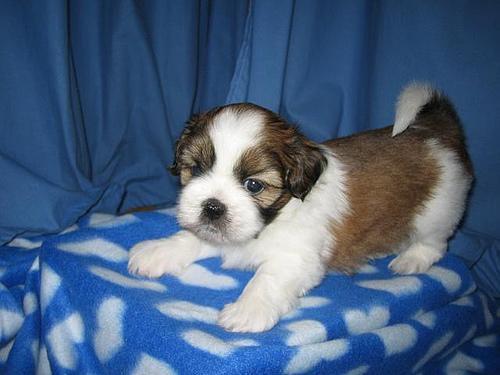
Shih-Tzu